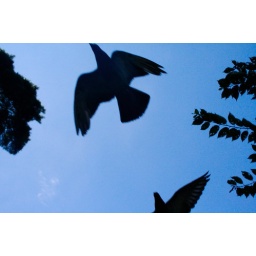
Birds flying in the blue sky in the park of Mitaka